Brasília

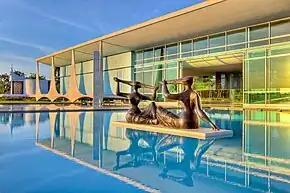
The Palácio da Alvorada

At the Square of Three Powers, Brazilian architect Oscar Niemeyer and Brazilian structural engineer Joaquim Cardozo made buildings in the style of modern Brazilian architecture. The Congress also occupies various other surrounding buildings, some connected by tunnels.